1979 Red River Valley tornado outbreak

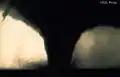
Photograph of a dark funnel cloud

On April 9, a strong upper-tropospheric trough was located over the western United States. At roughly above the surface, a powerful jet stream extended from the eastern Pacific to South Texas. Although a cold front moving south during the day brought substantially cooler conditions to Oklahoma, it quickly weakened over Texas. Warm and moist air remained over South Texas ahead of the disturbances. Meteorological computer models using data collected at 6 p.m. CST April 9 suggested that severe weather was possible the next day for parts of Oklahoma and Texas but did not as indicate as clearly the possibility of a tornado outbreak. The upper-tropospheric trough moved slower than modeling projected and by 6:00 a.m. CST April 10 had become oriented north-northeast to south-southwest, a characteristically negative tilt associated with many severe weather outbreaks. An occluded front stretched from a quickly intensifying low-pressure area in Colorado into the Texas Panhandle, representing one area conducive to storm development. A wide expanse of stratus clouds covered much of Central Texas during the morning hours as a result of a stable airmass over the area. However, strong southerly winds closer to the surface brought moisture northward from South Texas, concurrent with a rapid increase in atmospheric instability over North Texas. Due to the presence of directional wind shear, the winds over the Red River Valley brought moist air from the south closer to the surface, and drier air from the west further aloft, enhancing convective instability. The leading edge of the northward surge of moisture was marked by an ill-defined warm front. Dew points across the region increased by around to near .